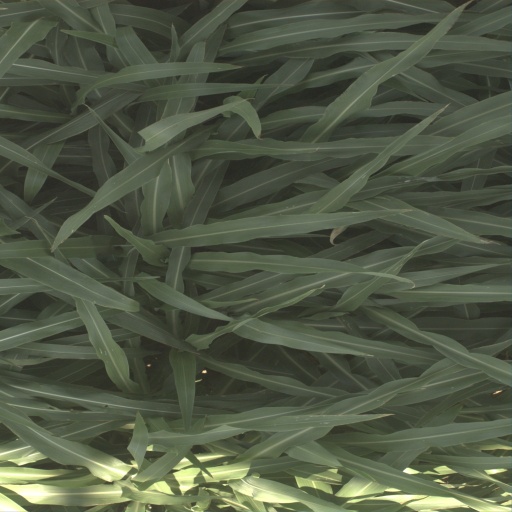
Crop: sorghum